Robert Capa

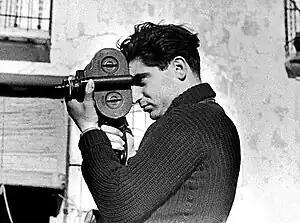
Capa on assignment in Spain, using a Eyemo 35 mm movie camera, photographed by Gerda Taro

Robert Capa (born Endre Ernő Friedmann, ; October 22, 1913 – May 25, 1954) was a Hungarian-American war photographer and photojournalist. He is considered by some to be the greatest combat and adventure photographer in history.